List of Wraith: The Oblivion books

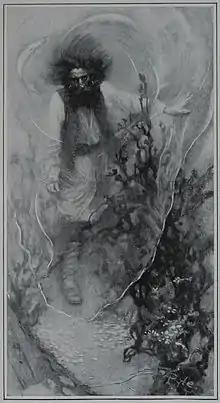

"" is the fourth game in the "World of Darkness" series of horror tabletop role-playing games. They share the same setting – a dark, gothic-punk interpretation of the real world, rife with corruption, where supernatural beings exist. These are featured as the playable characters; in the case of "Wraith: The Oblivion", players take the roles of wraiths in the afterlife.